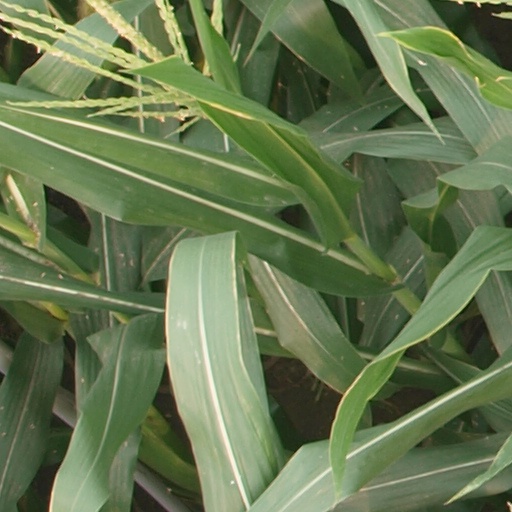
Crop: maize; corn